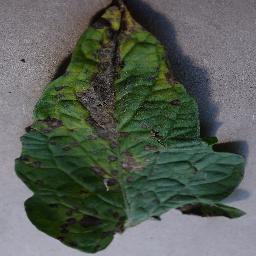
Label: Tomato___Early_blight